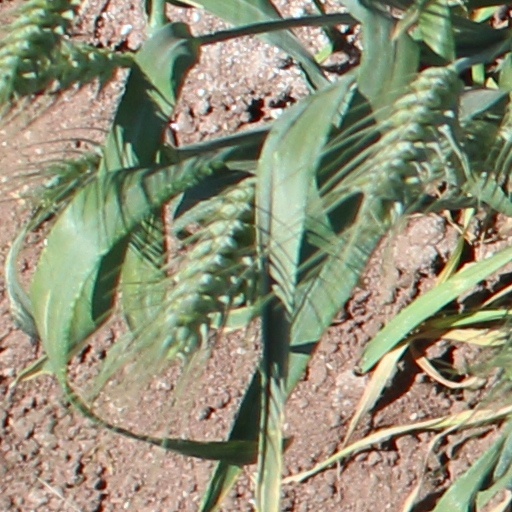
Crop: wheat